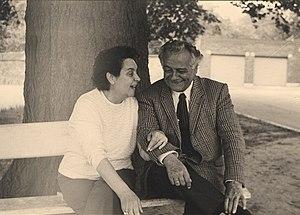
Marie-Thérèse et Roger Bodart en 1972
Marie-Thérèse Bodart, née Guillaume le 7 août 1909 à Arlon, et morte le 11 août 1981 à Bruxelles, est une romancière, essayiste et dramaturge belge. Historienne de formation, elle a été professeur au Lycée d'Ixelles. Elle est l'épouse du poète et académicien belge Roger Bodart, la mère de l'écrivain Anne Richter, et la grand-mère de l'essayiste Florence Richter.